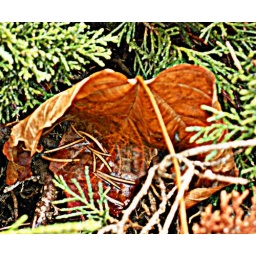
I loved the way the rain water lay on the leave and how the green around it brought out more color